Parral, Chihuahua

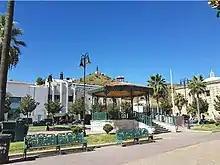
Centro en Hidalgo del Parral

After extraction, metals were transported from the mine to dozens of estates, known as haciendas, across the region for processing. Utilizing the smelting method to crush the ore into coarse gravel and combine it with molten lead, workers separated silver from rock. A few haciendas in Parral did not use the smelting process, and instead utilized patio amalgamation.